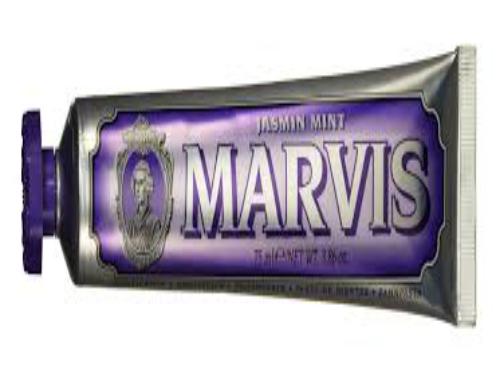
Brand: Marvis
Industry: Necessities